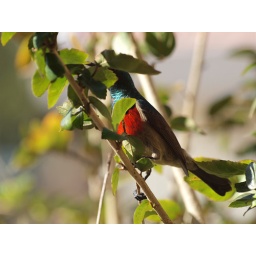
A bird came to my window and hid in the hibiscus bush